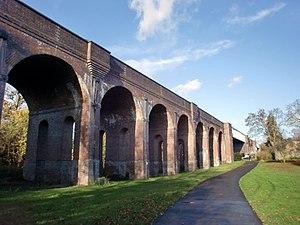
La Piccadilly line est une ligne du métro de Londres ouverte en 1906. Elle relie Cockfosters au nord à l'aéroport de Londres-Heathrow et à Uxbridge à l'ouest. Elle possède la couleur bleu foncé sur le plan du métro londonien. Lors du cycle annuel 2016-2017, plus de 206 millions de passagers en font usage. Il s'agit d'une ligne profonde allant du nord à l'ouest de Londres via la zone 1 avec d'importantes sections en surface dans sa partie extérieure. Sur ses 53 stations, 25 sont souterraines.